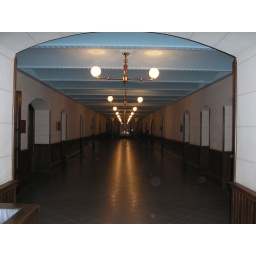
ground floor wing in capital